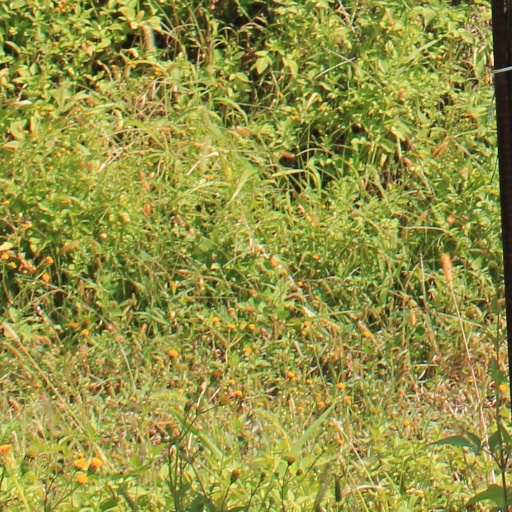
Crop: grape